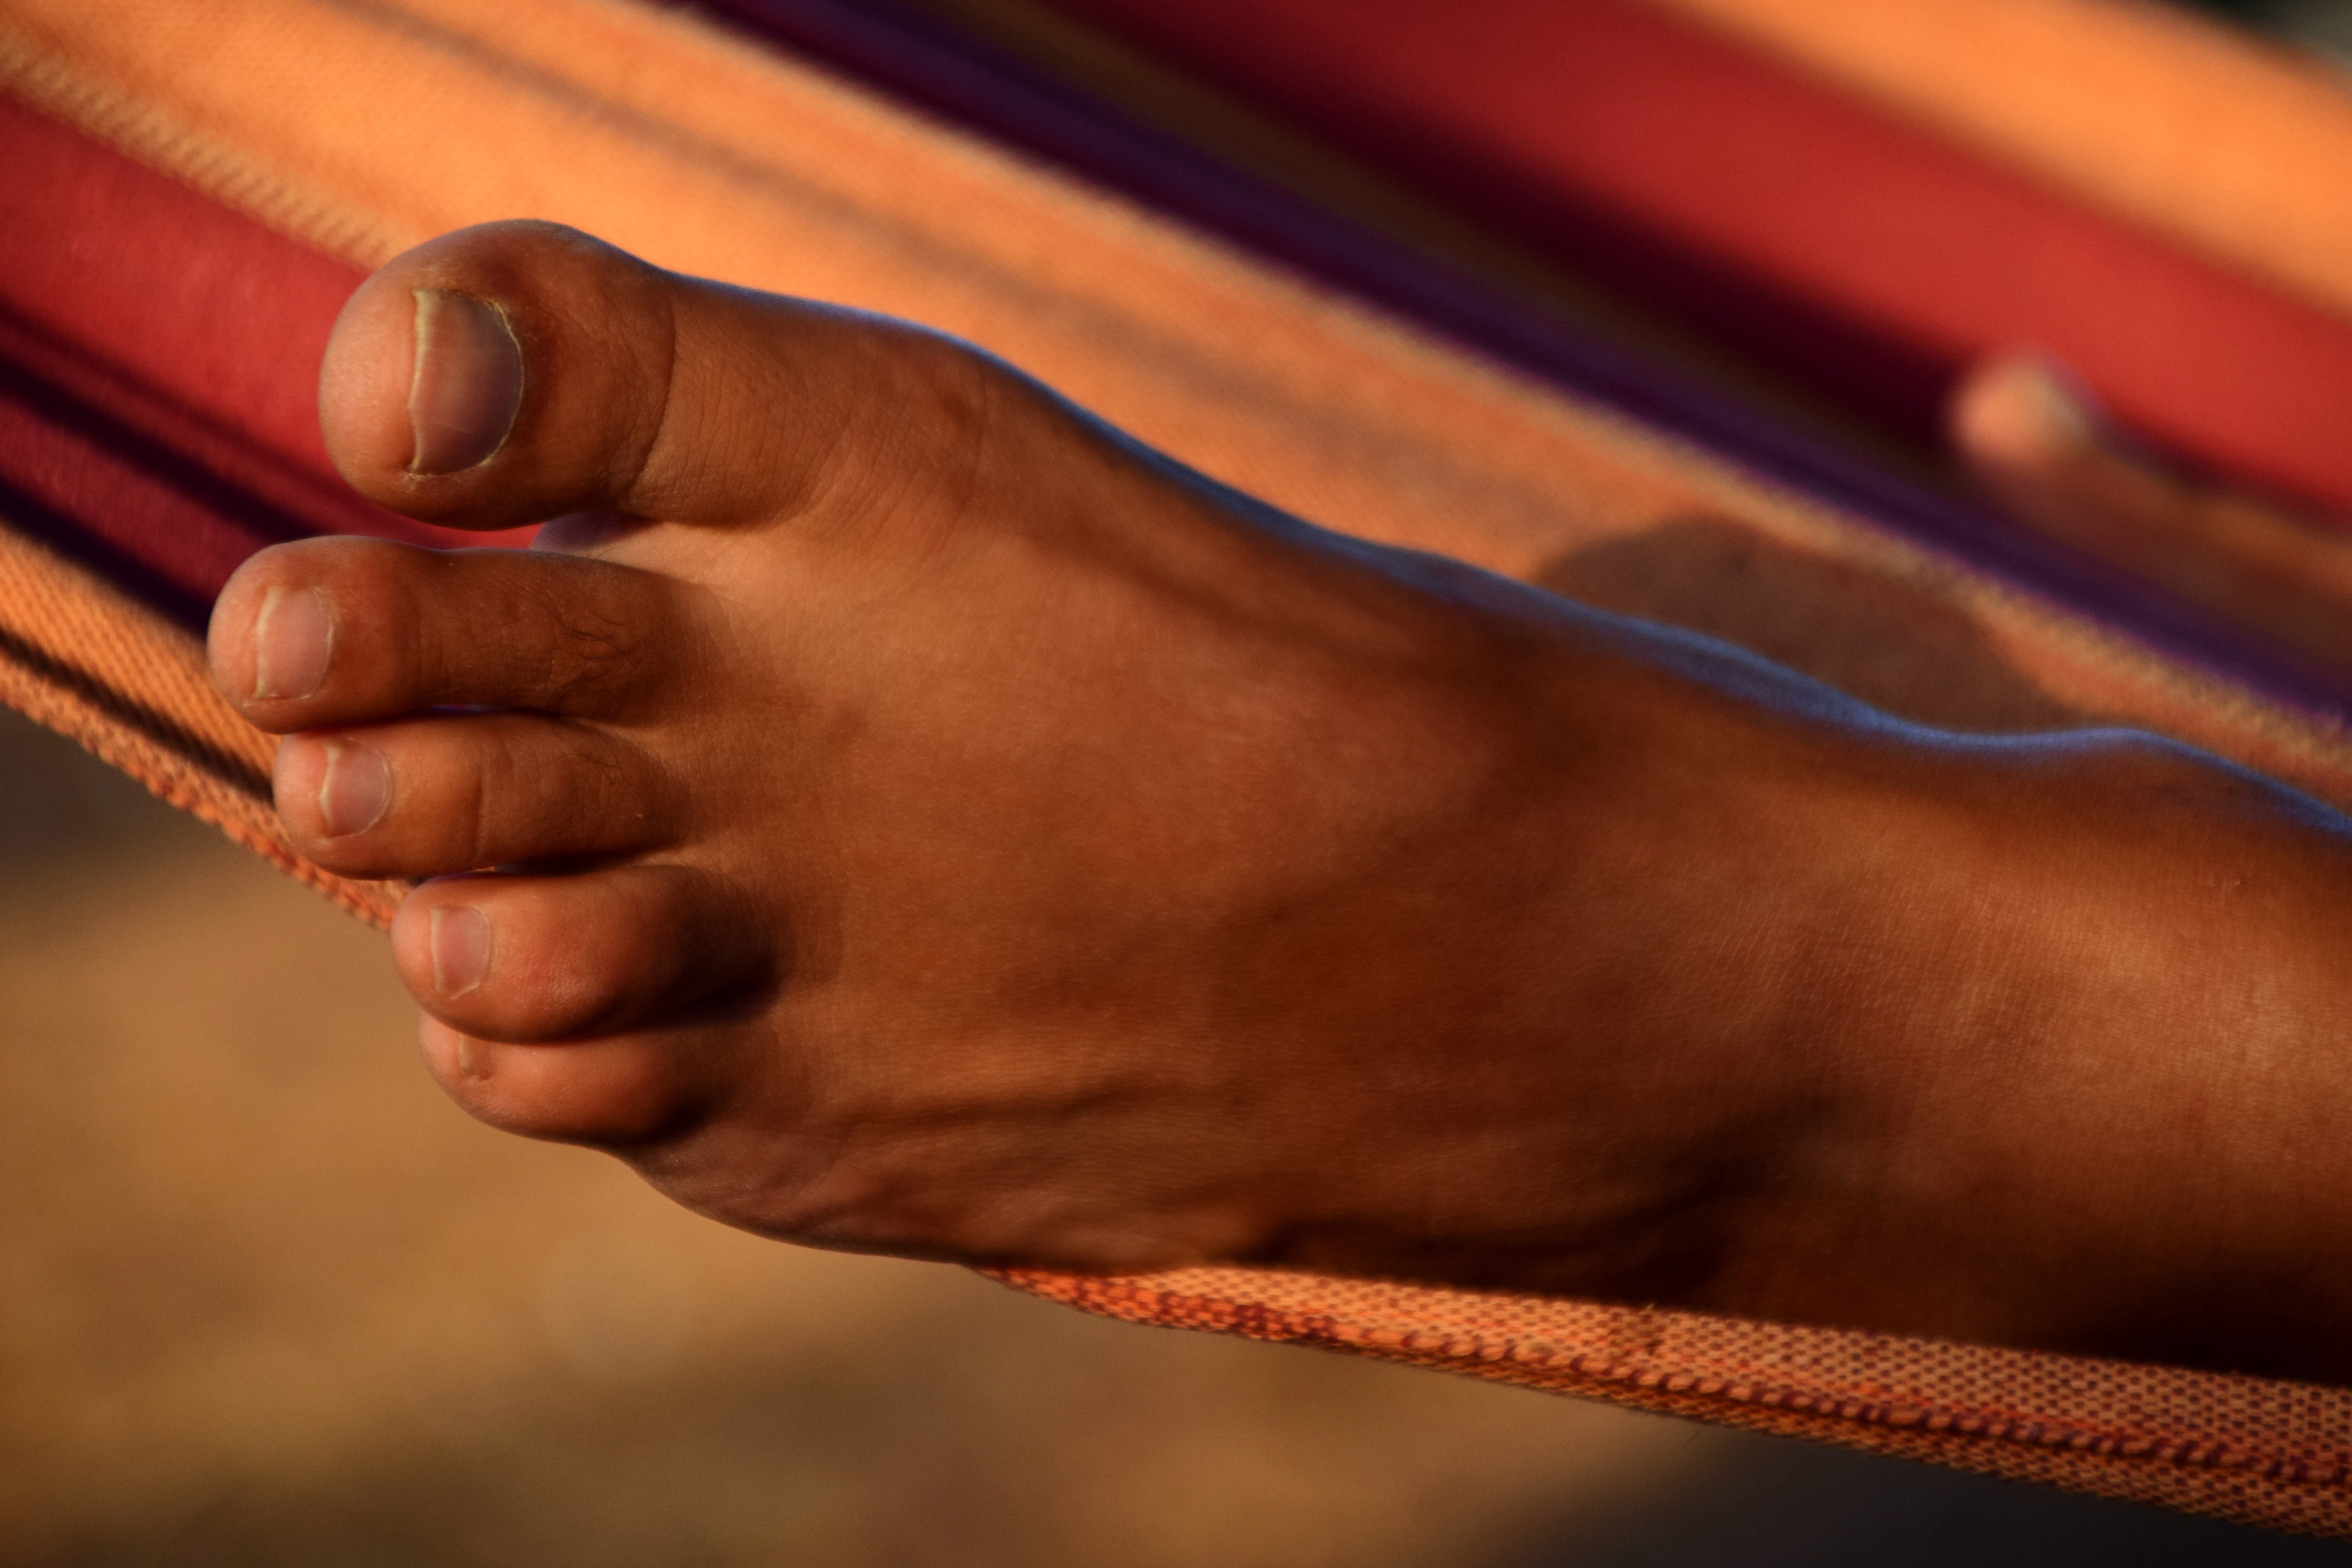
hand, finger, nail, thumb, gesture